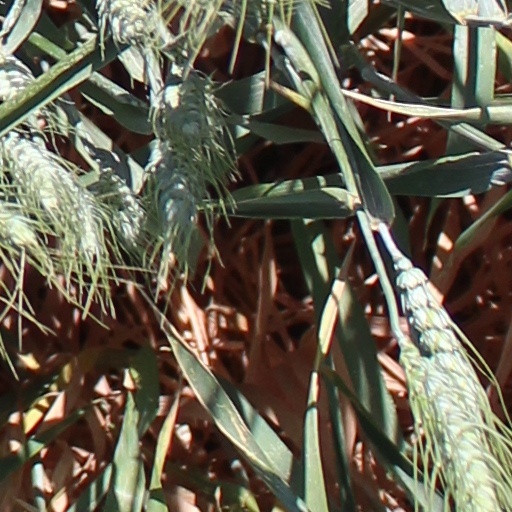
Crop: wheat